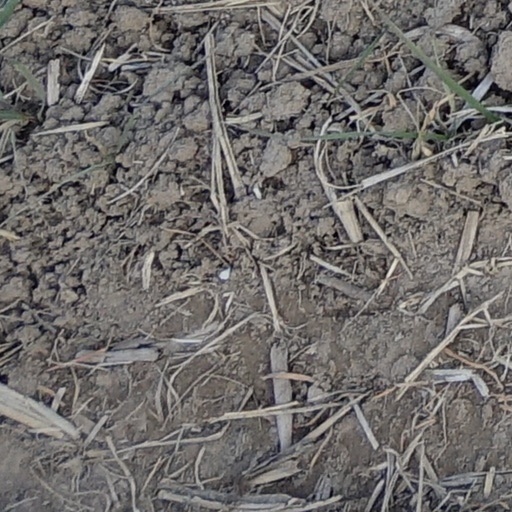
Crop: wheat